Enschede

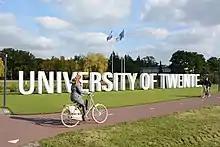
University of Twente

The German-Dutch relationship is characteristic of music culture, which arose through cooperation in the border region and the dominant textile industry in the 19th and 20th centuries. Especially during the period of reversal after the World War I, a close German-Dutch cultural cooperation developed in Gronau and Enschede, which became increasingly important from string quartets, salon orchestras and hot dance music bands to symphony orchestras and an operetta company ("Enschedesch Opera en Operette Gezelschap") with their own performances. At the same time, jazz also found enthusiastic supporters from 1920 onwards.